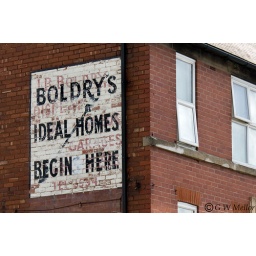
I spotted these two old signs in Worksop Notinghamshire.